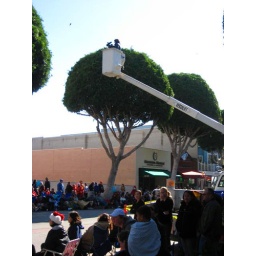
best seat in the house